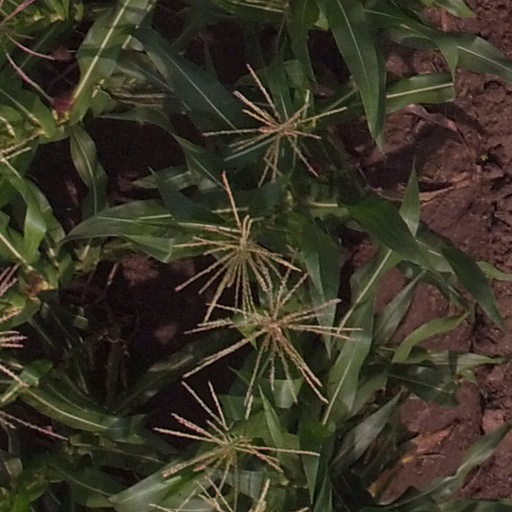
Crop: maize; corn